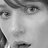
Emotion: surprise